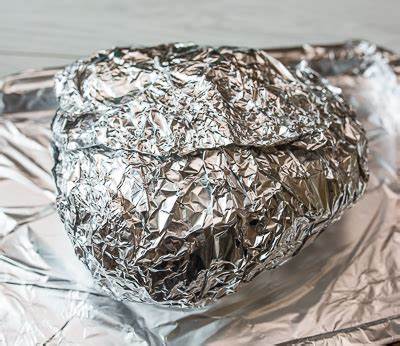
Waste category: metal